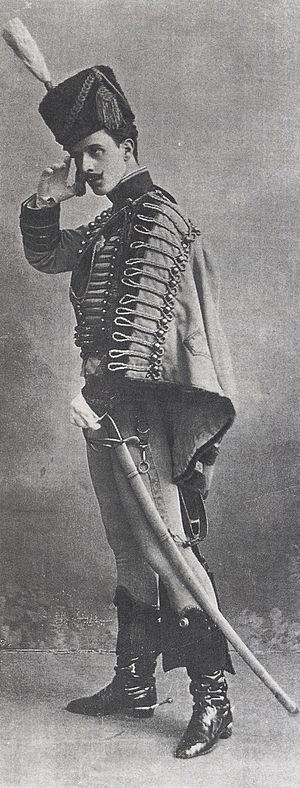
Michel Fokine est un danseur et chorégraphe russe né à Saint-Pétersbourg le 11 avril 1880 et mort à New York le 22 août 1942.